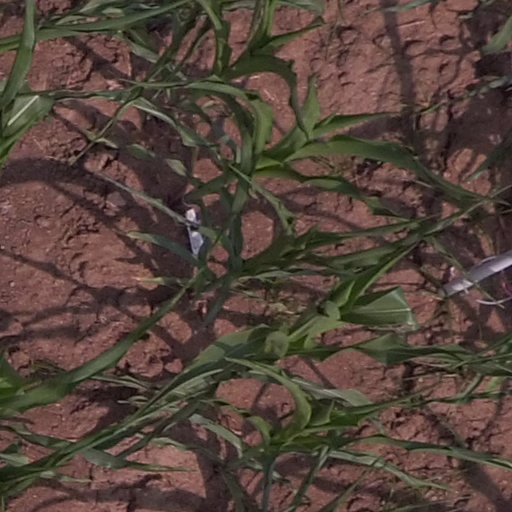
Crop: maize; corn